Henry Clay Smith

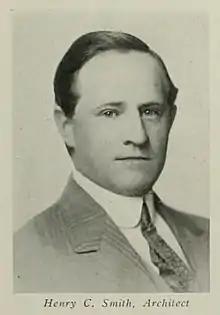
Henry Clay Smith as depicted in "The Architect and engineer of California and the Pacific Coast (1916)"

Smith was born in Santa Clara, California, one of 12 children born to German immigrants Charles Christian Smith (1838-1927) and Maria Pfieffer (1845-1916). Charles, a co-founder, with his brother of the town of Evergreen, California, now part of San Jose, was a blacksmith, who found success in real estate (Smith Phelps Realty) and lumber (President of Union Mill and Lumber, Co.)